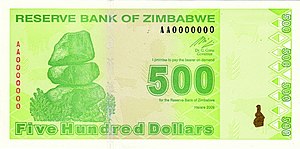
Zimbabwiske dollar
500 zimbabwe dollar
Zimbabwiske dollar var den officielle valuta i Zimbabwe. I 2008 var der en kæmpe hyperinflation i Zimbabwe som gjorde at værdien af den valutaen fald dramatisk. Inflationen gjorde at valutaen nærmest blev værdiløs og det resulterede i at befolkningen søgte andre alternativer, som primært bestod af den amerikanske dollar.